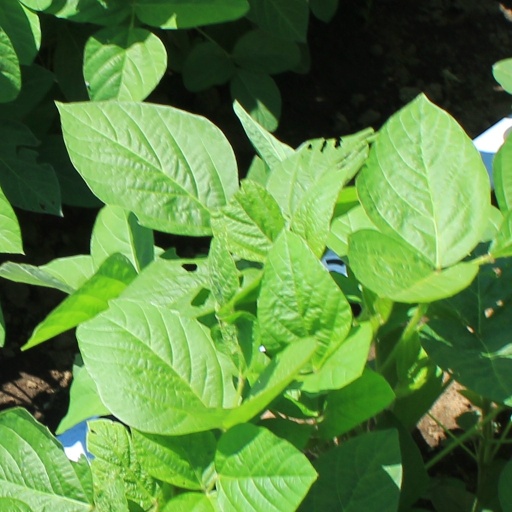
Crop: soybean